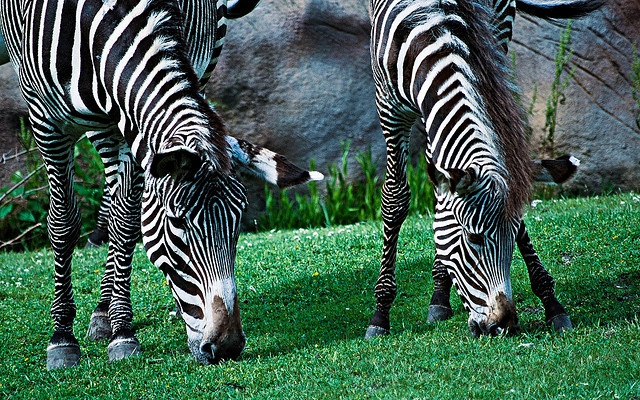
Two zebras bending down to graze on green grass.
a close up of two zebras eating grass
Two zebras eat grass in their enclosure at the zoo.
Two intensely patterned zebras grazing together in the grass.
two identical zebras grazing in the green grass